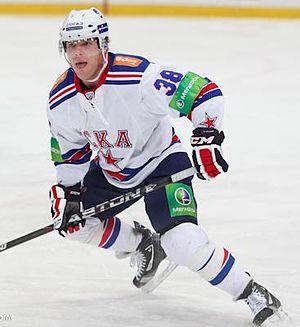
Kevin Dallman est un joueur professionnel canadien de hockey sur glace naturalisé kazakh. Il est le neveu de Marty Dallman qui a joué dans la Ligue nationale de hockey.